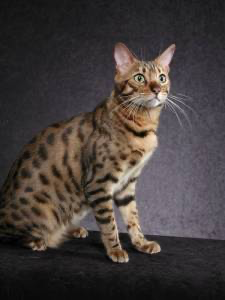
Animal: cat
Breed: Bengal